West Central, Spokane

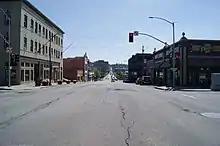
Monroe Street at the edge of the neighborhood looking south toward the Monroe Street Bridge that leads to Downtown Spokane

West Central is aligned with the city's street grid plan. Monroe Street, the Maple/Ash couplet, and Maxwell Avenue are classified by the city as principal arterials, the highest classification for a surface street. East of the Maple/Ash couplet, Boone and Broadway Avenues are classified as minor arterials, while west of Maple/Ash they are classified as major collectors; Indiana Avenue is also classified as a major collector. In Kendall Yards, Summit Parkway is considered a minor collector from Monroe to Cedar Street; Cedar is then considered a minor collector from Summit north to Broadway. Summit Boulevard, running along the crest of the Spokane River Gorge, is a minor collector from Broadway in the south to Mission Avenue and Pettit Drive in the north, as is Belt Street from Maxwell to Boone. The rest of the streets are considered to be local access roads.